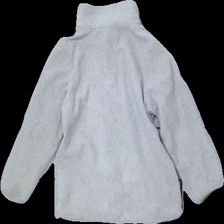
View: back
Type: Sweater
Category: Children
Brand: H&M
Colors: Grey, White, Red
Material: 100% Polyester
Pattern: Other
Cut: Regular
Size: 92
Season: All
Stains: Major
Price range: <50
Recommended usage: Export